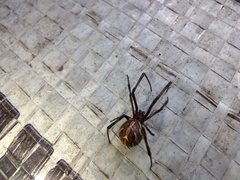
Species: Lactrodectus_hesperus